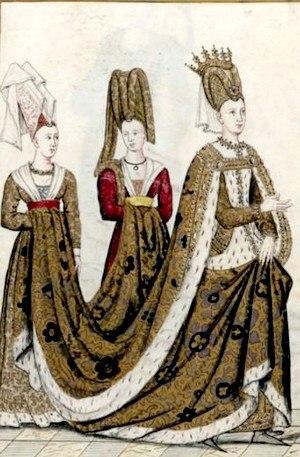
Isabeau de Bavière with her ladies
Isabeau de Bavière, aussi connue sous le nom d'Isabelle de Bavière ou d'Isabeau de Wittelsbach-Ingolstadt, née vers 1370 à Munich, dans le duché de Bavière-Landshut, et morte le 24 septembre 1435 à Paris, dans le royaume de France, est reine de France du 17 juillet 1385 au 21 octobre 1422 en tant qu'épouse de Charles VI. Issue de la puissante maison de Wittelsbach-Ingolstadt, elle est la fille aînée du duc Étienne III de Bavière et de son épouse Taddea Visconti, originaire d'une éminente famille noble qui règne sur la ville italienne de Milan. À environ quinze ans, Isabeau de Bavière est envoyée en France pour y épouser le roi Charles VI, avec lequel elle convole quelques jours après leur première rencontre.